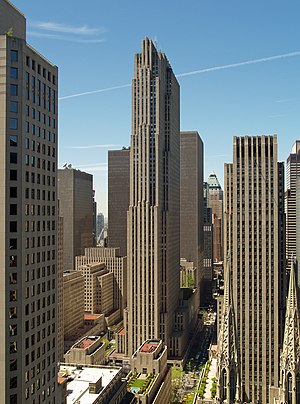
Today (NBC-program)
Today Show Studio 1A i 10 Rockefeller Center, GE Building.
Today, normalt kaldet The Today Show, er et amerikansk tv-nyhedsformidlings og -talk show, som vises alle ugens formiddage på NBCs tv-net.